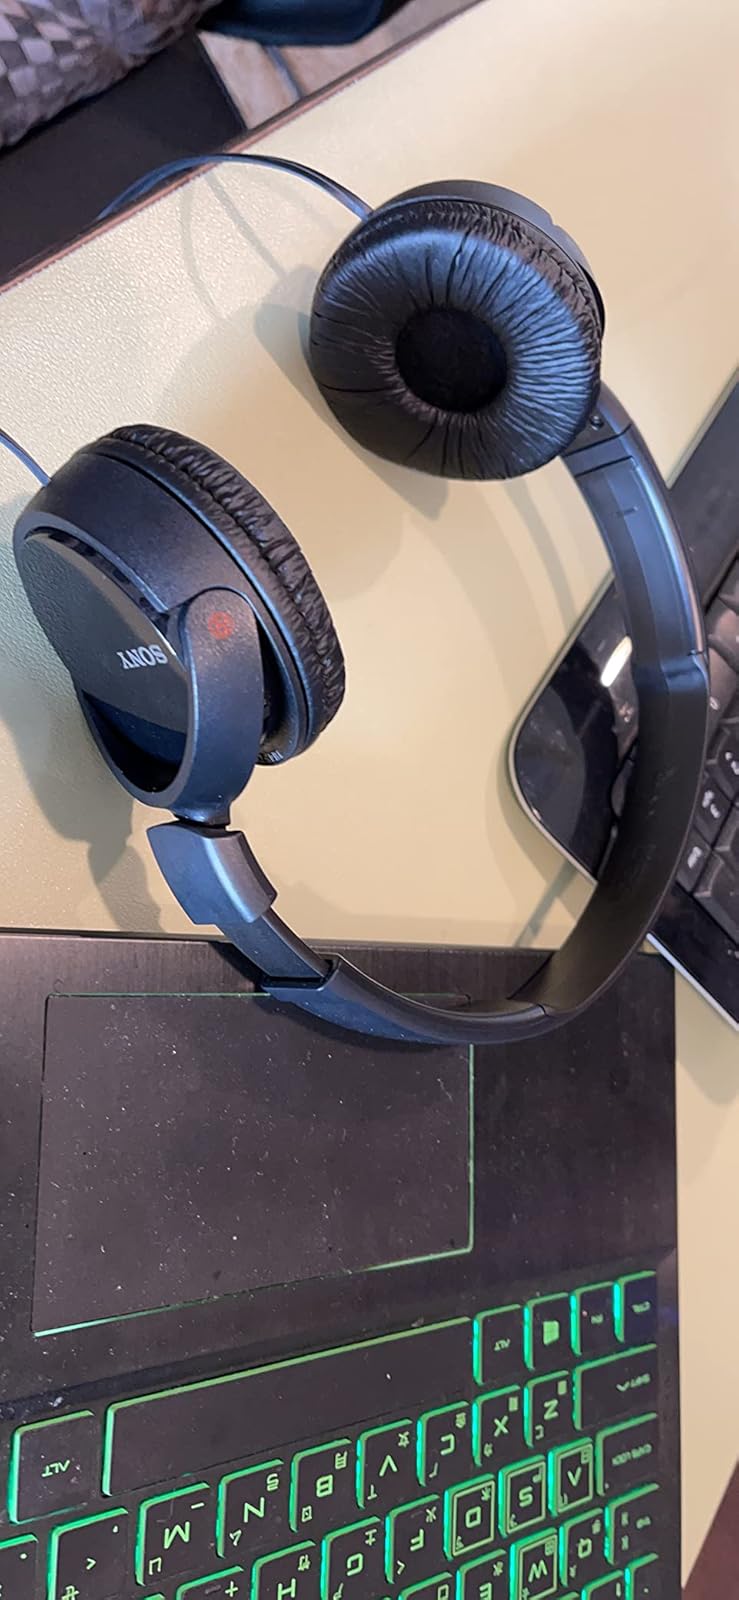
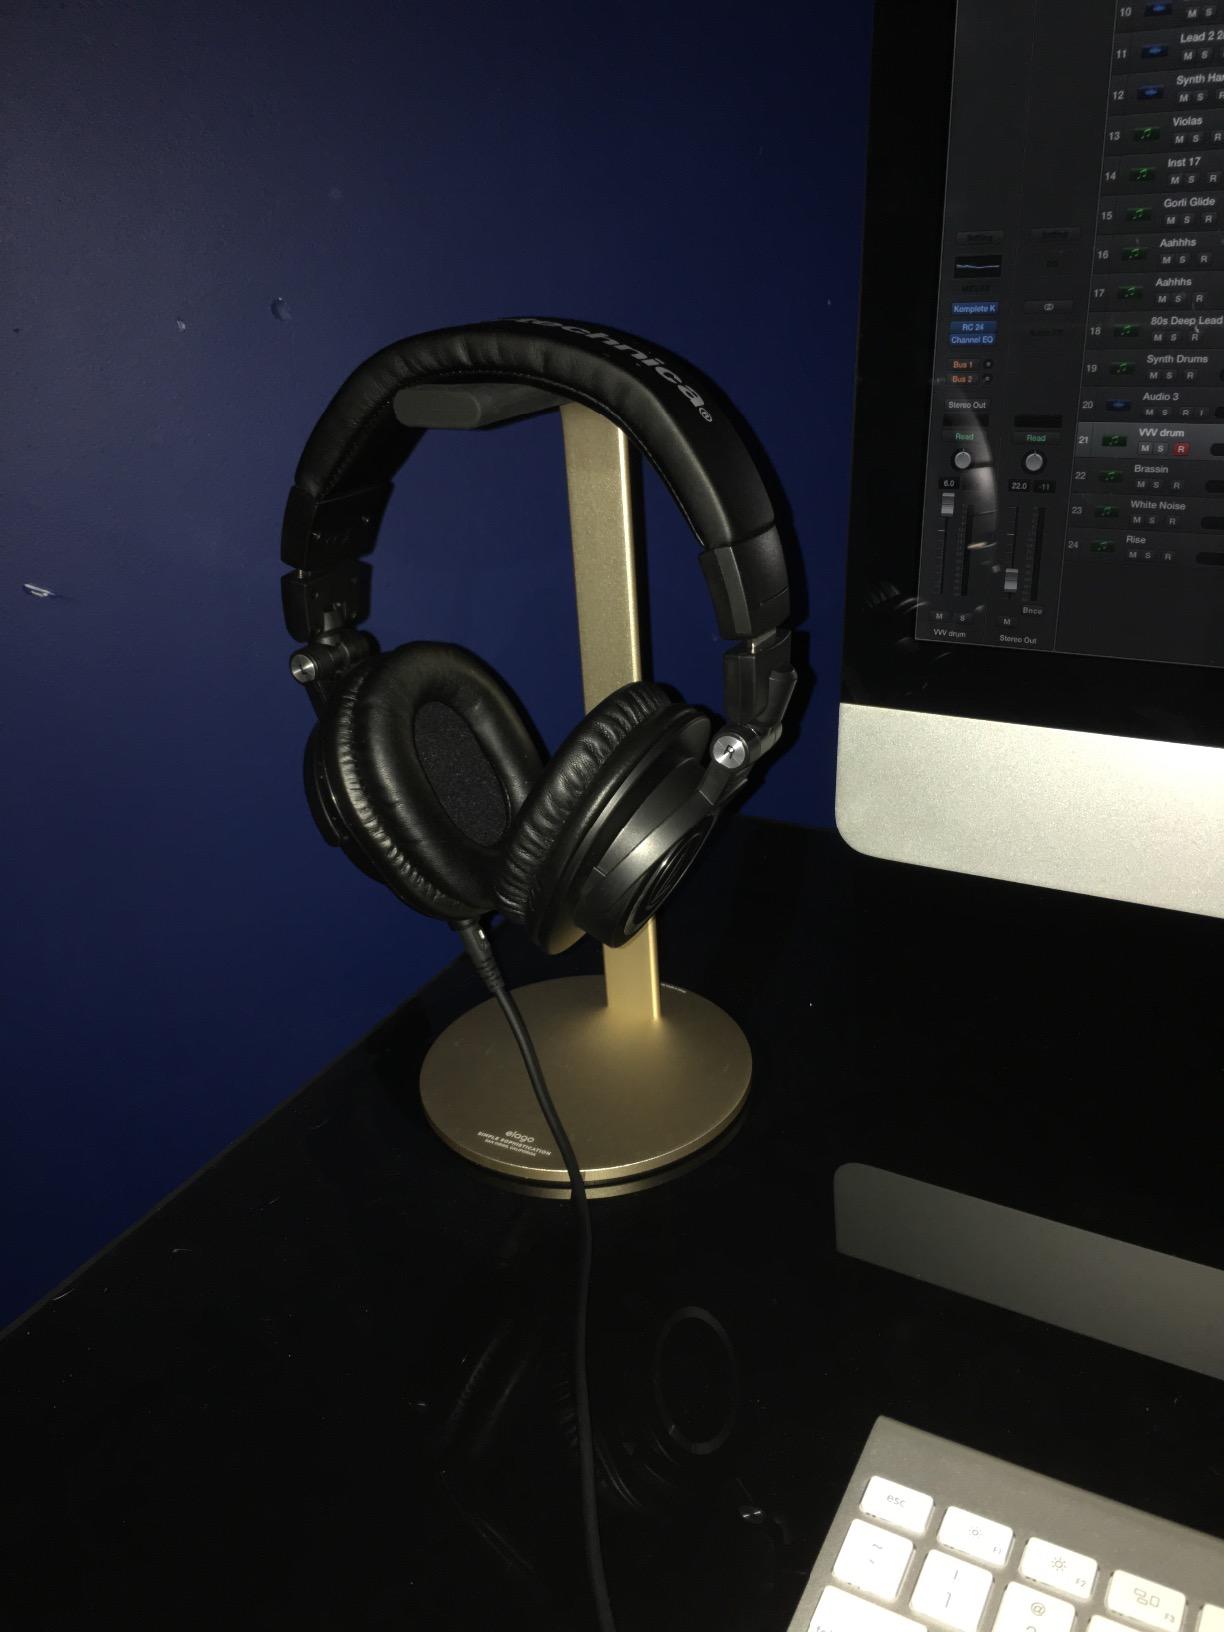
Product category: headphones
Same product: no